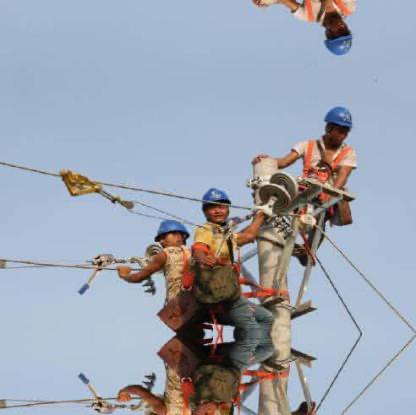
Objects in the image:
label: helmet
label: helmet
label: helmet
label: helmet